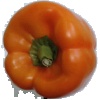
Label: Pepper Orange 1